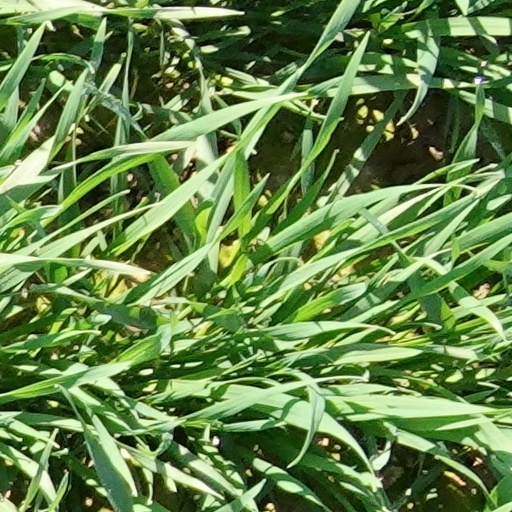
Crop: wheat